Joseph Le Bon

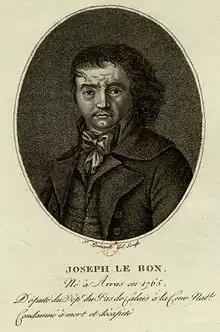
Joseph Le Bon

Joseph Le Bon (29 September 1765 – 10 October 1795) was a French politician.